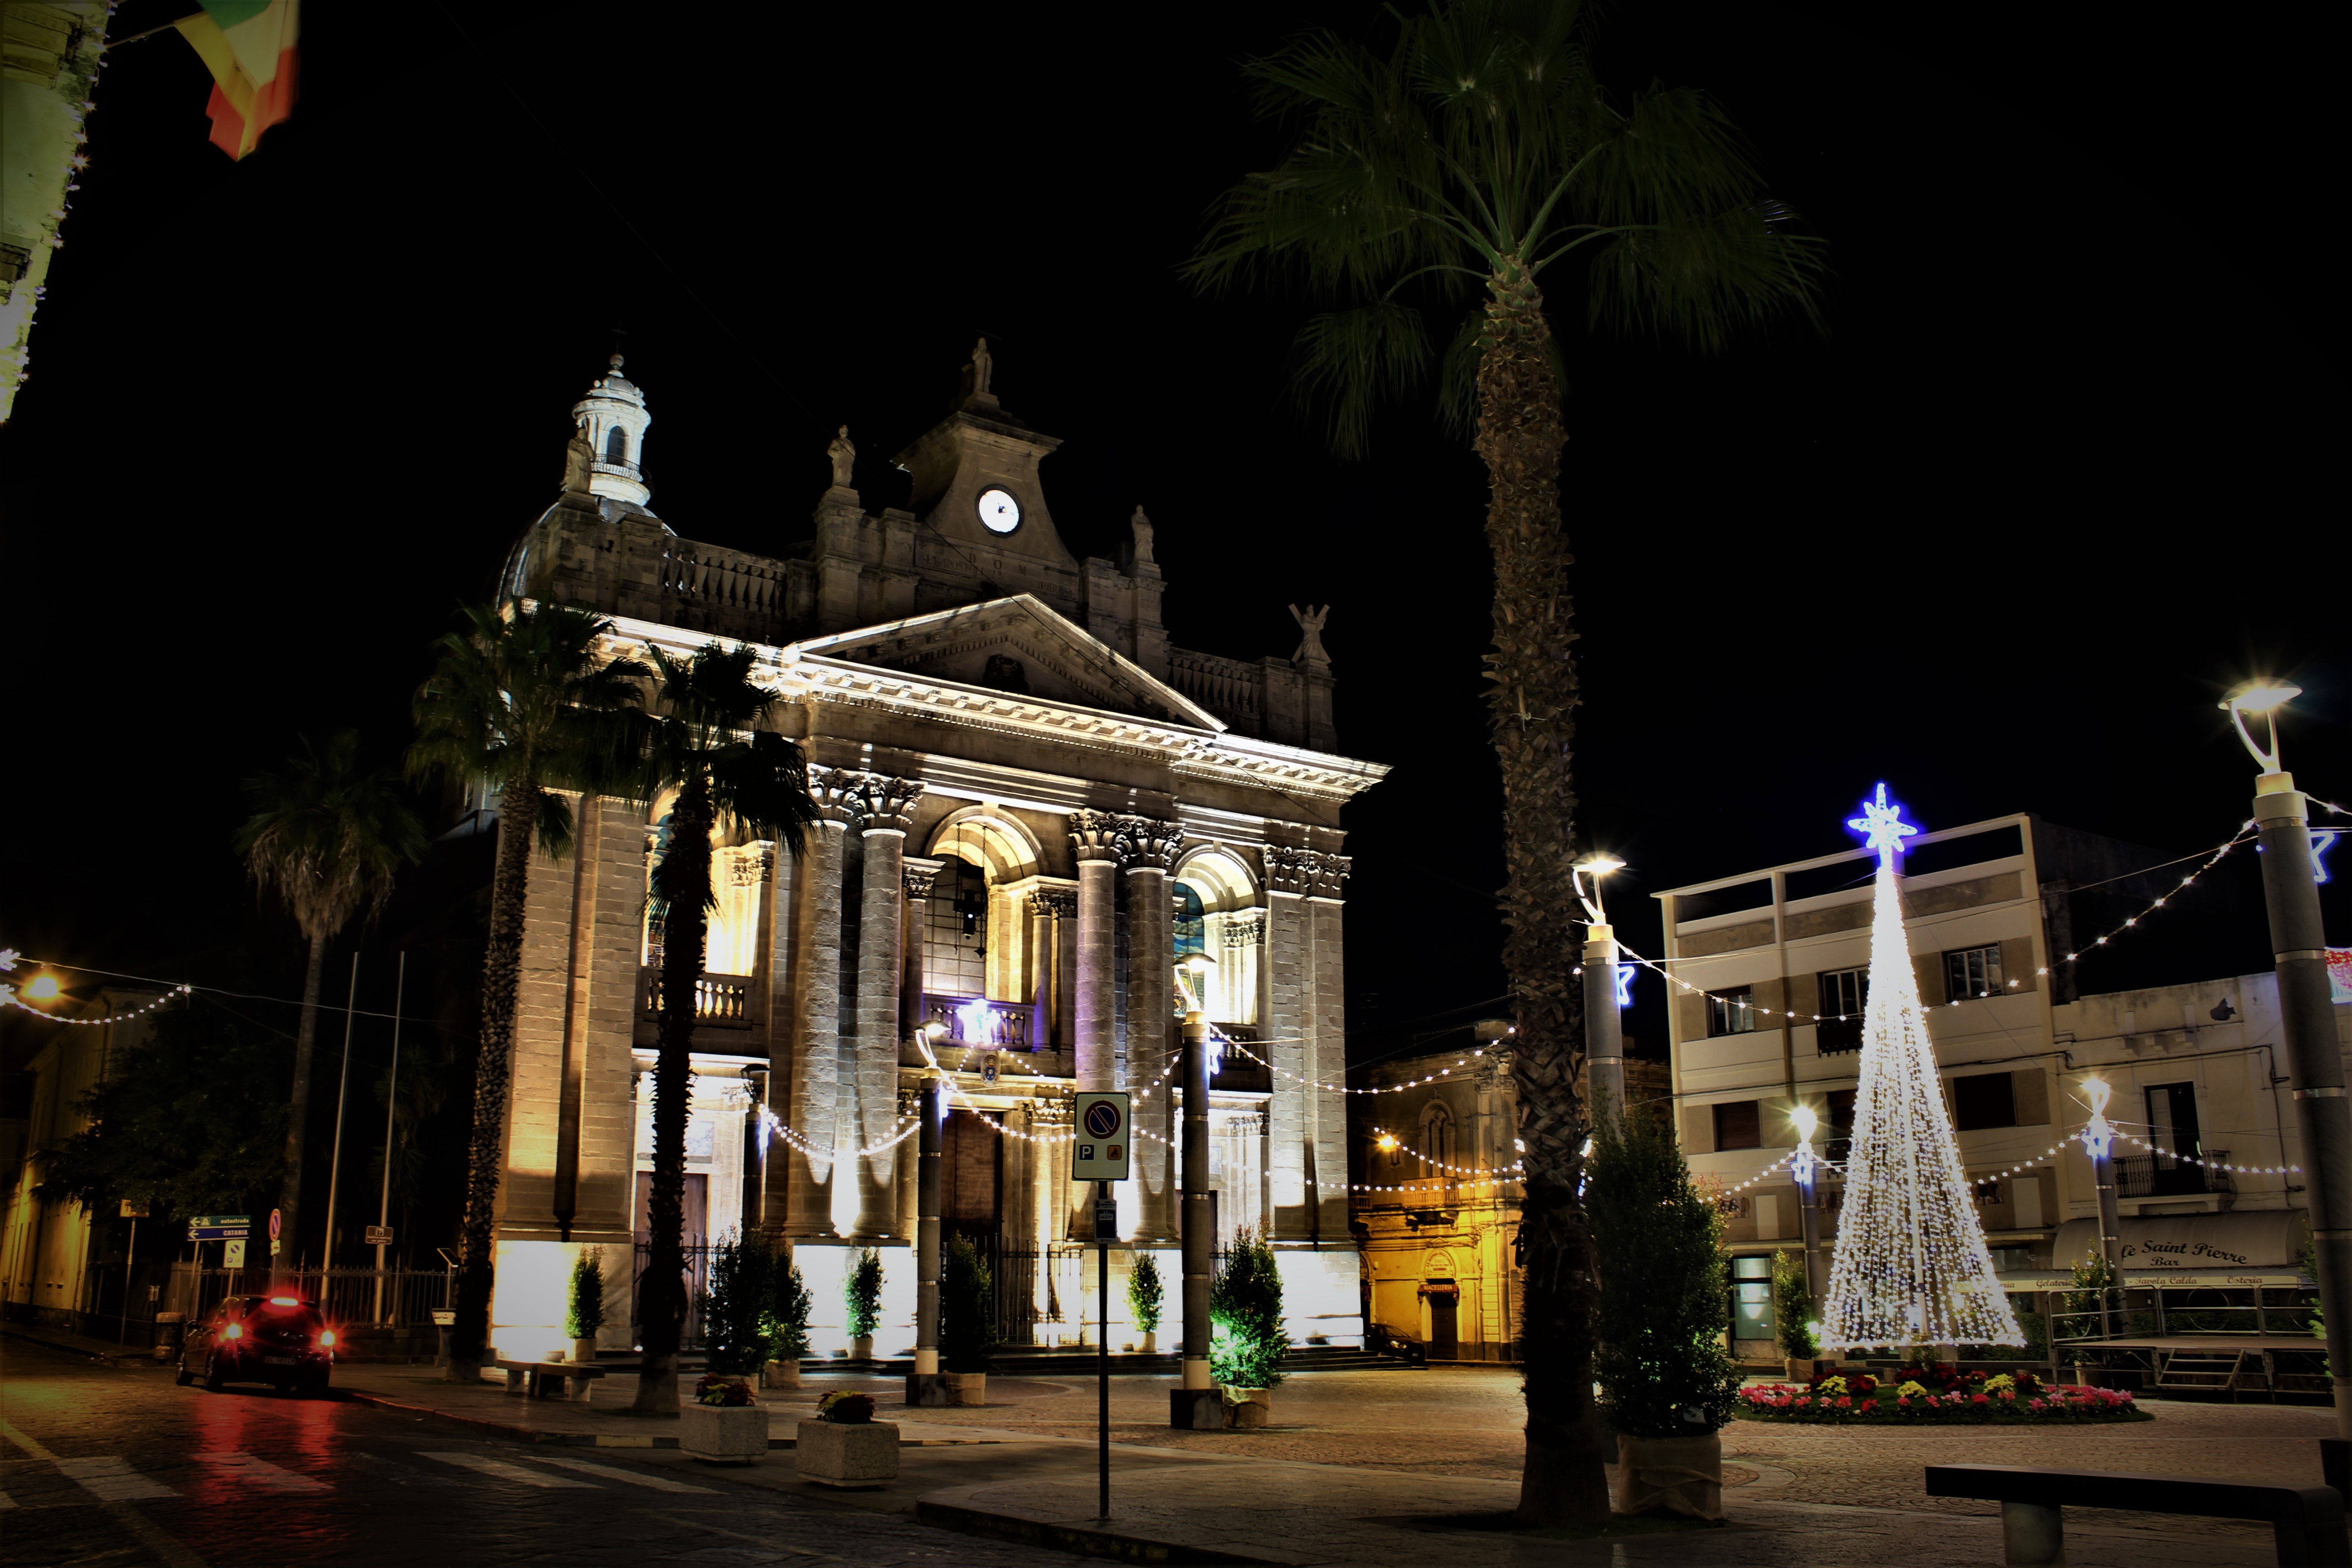
night, landmark, architecture, light, town, lighting, building, sky, urban area, darkness, tree, city, metropolis, street, midnight, metropolitan area, facade, tourist attraction, town square, church, place of worship, street light, cathedral, house, downtown, evening, tourism